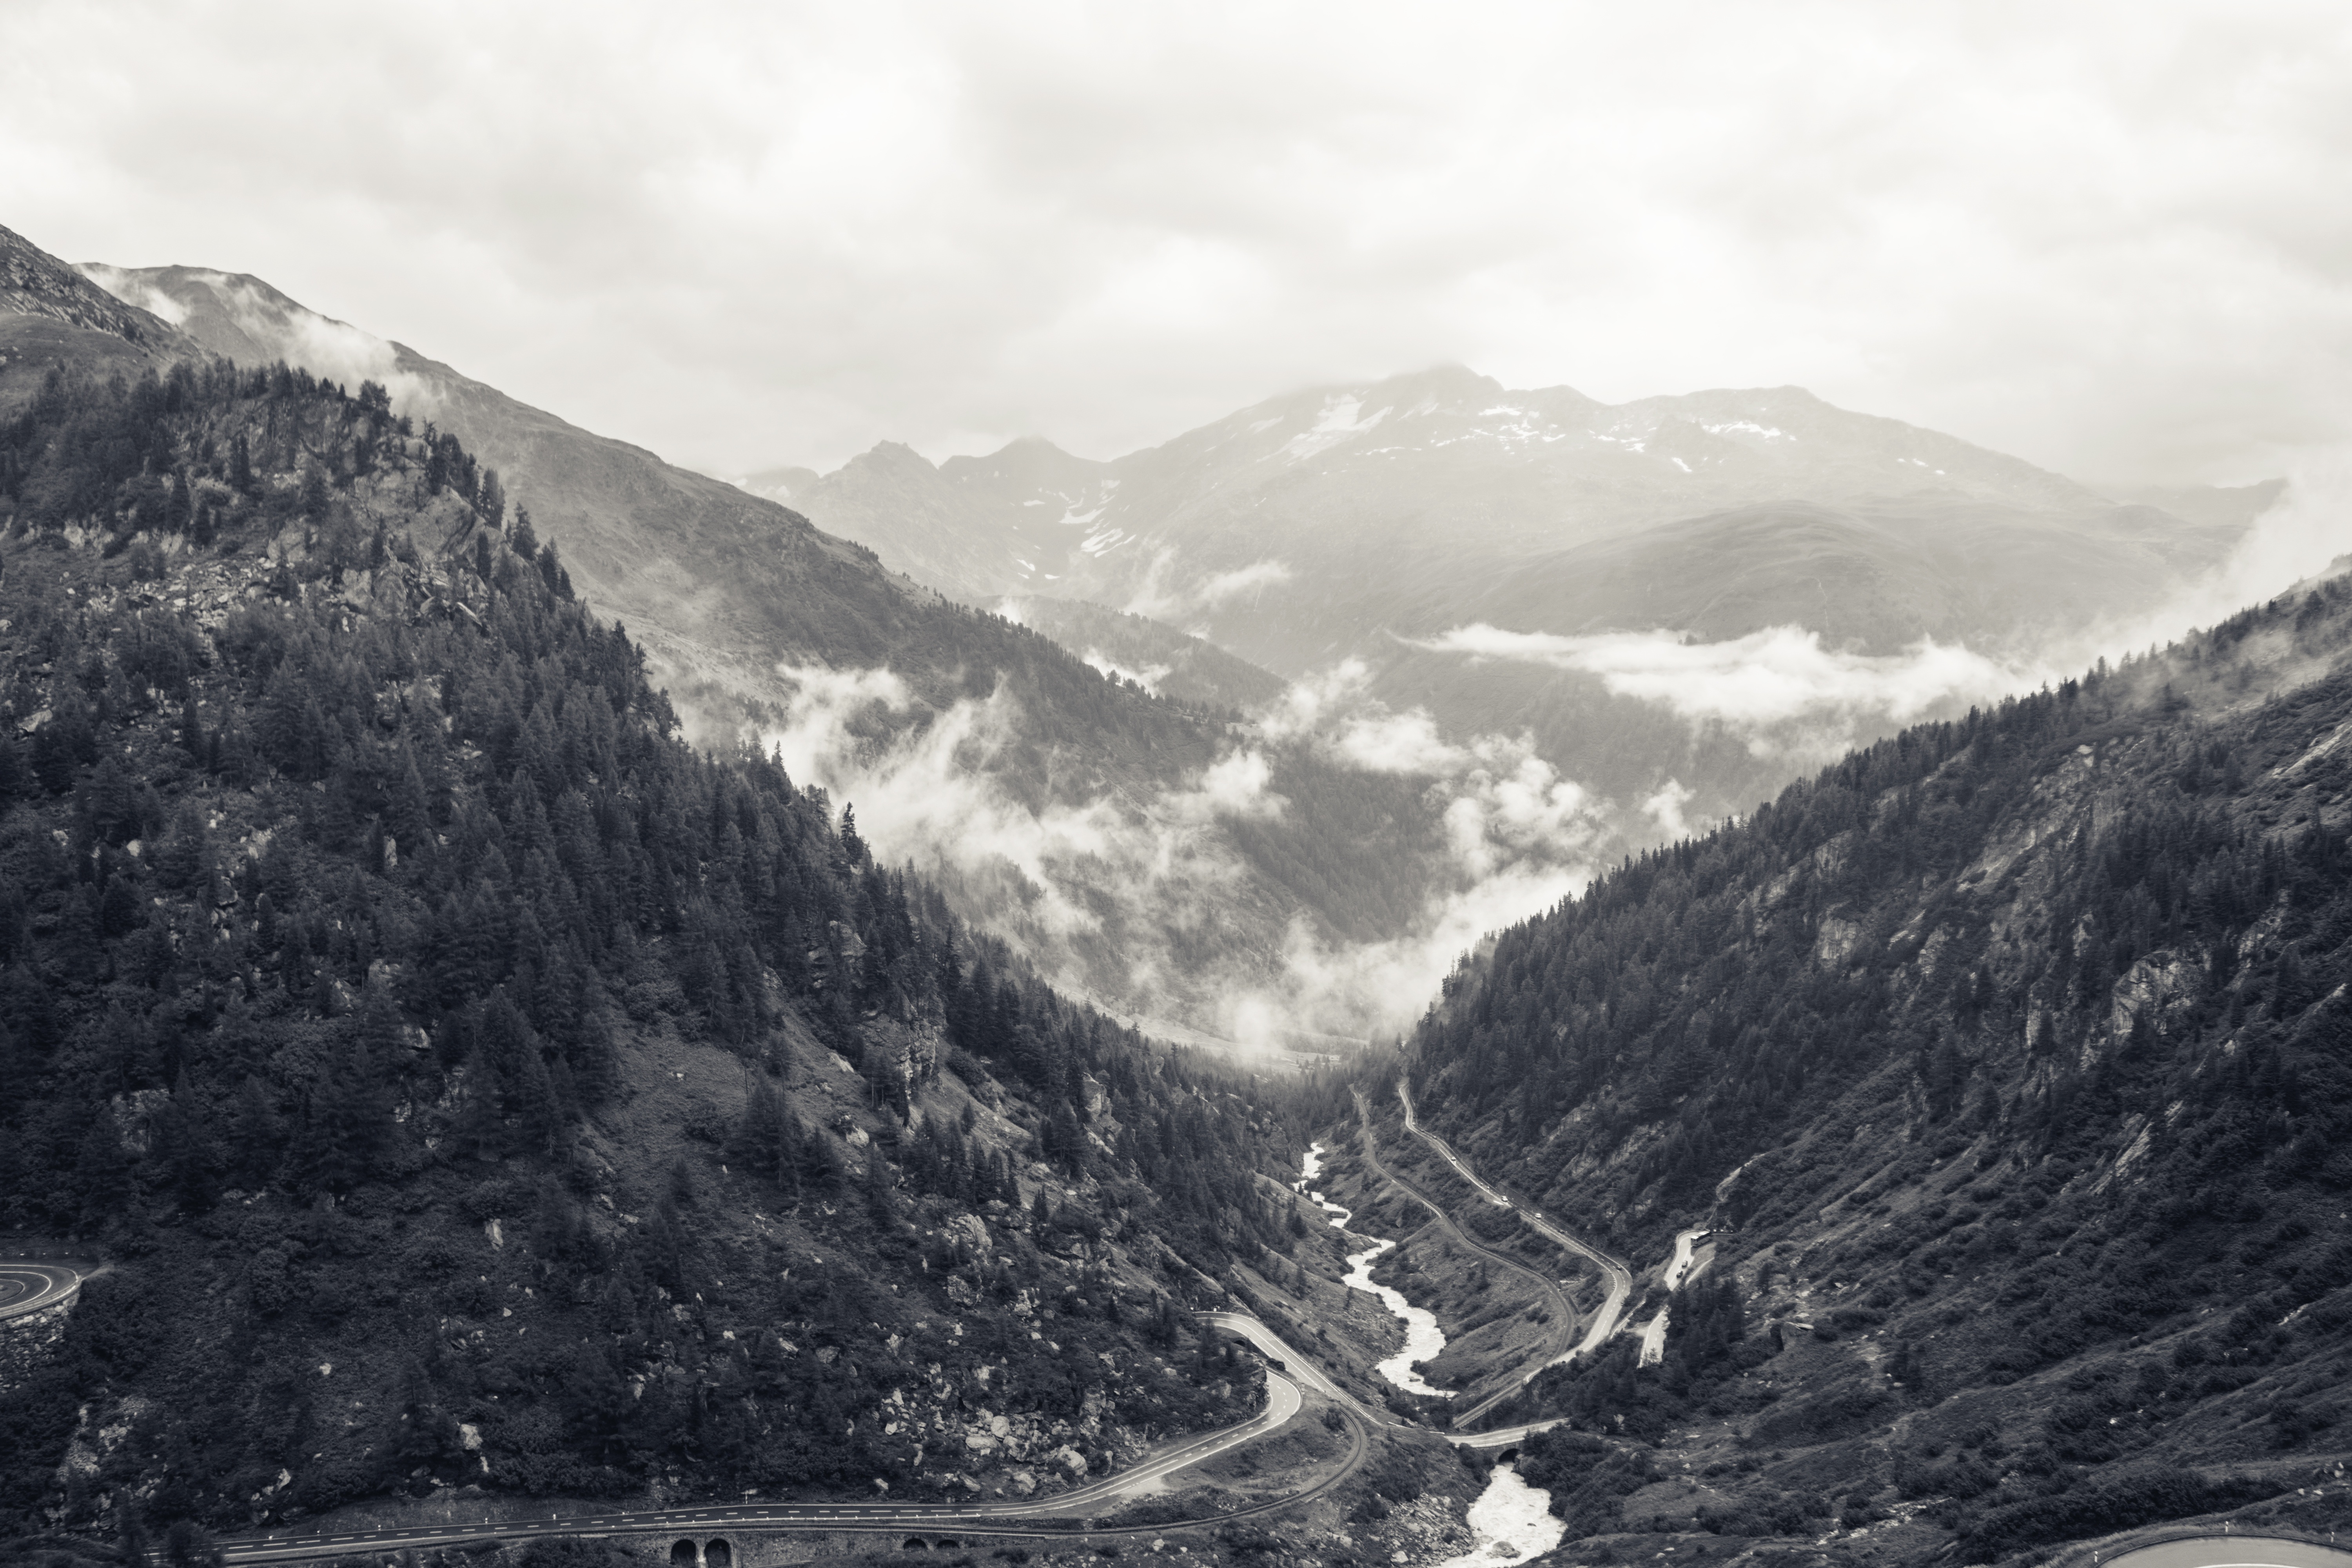
landscape, nature, outdoor, mountain, snow, winter, black and white, street, lake, view, river, valley, mountain range, scenic, weather, fjord, monochrome, ridge, summit, mountain landscape, clouds, mountains, alps, fell, cirque, moraine, landform, mountain pass, geographical feature, atmospheric phenomenon, mountainous landforms, glacial landform, geological phenomenon